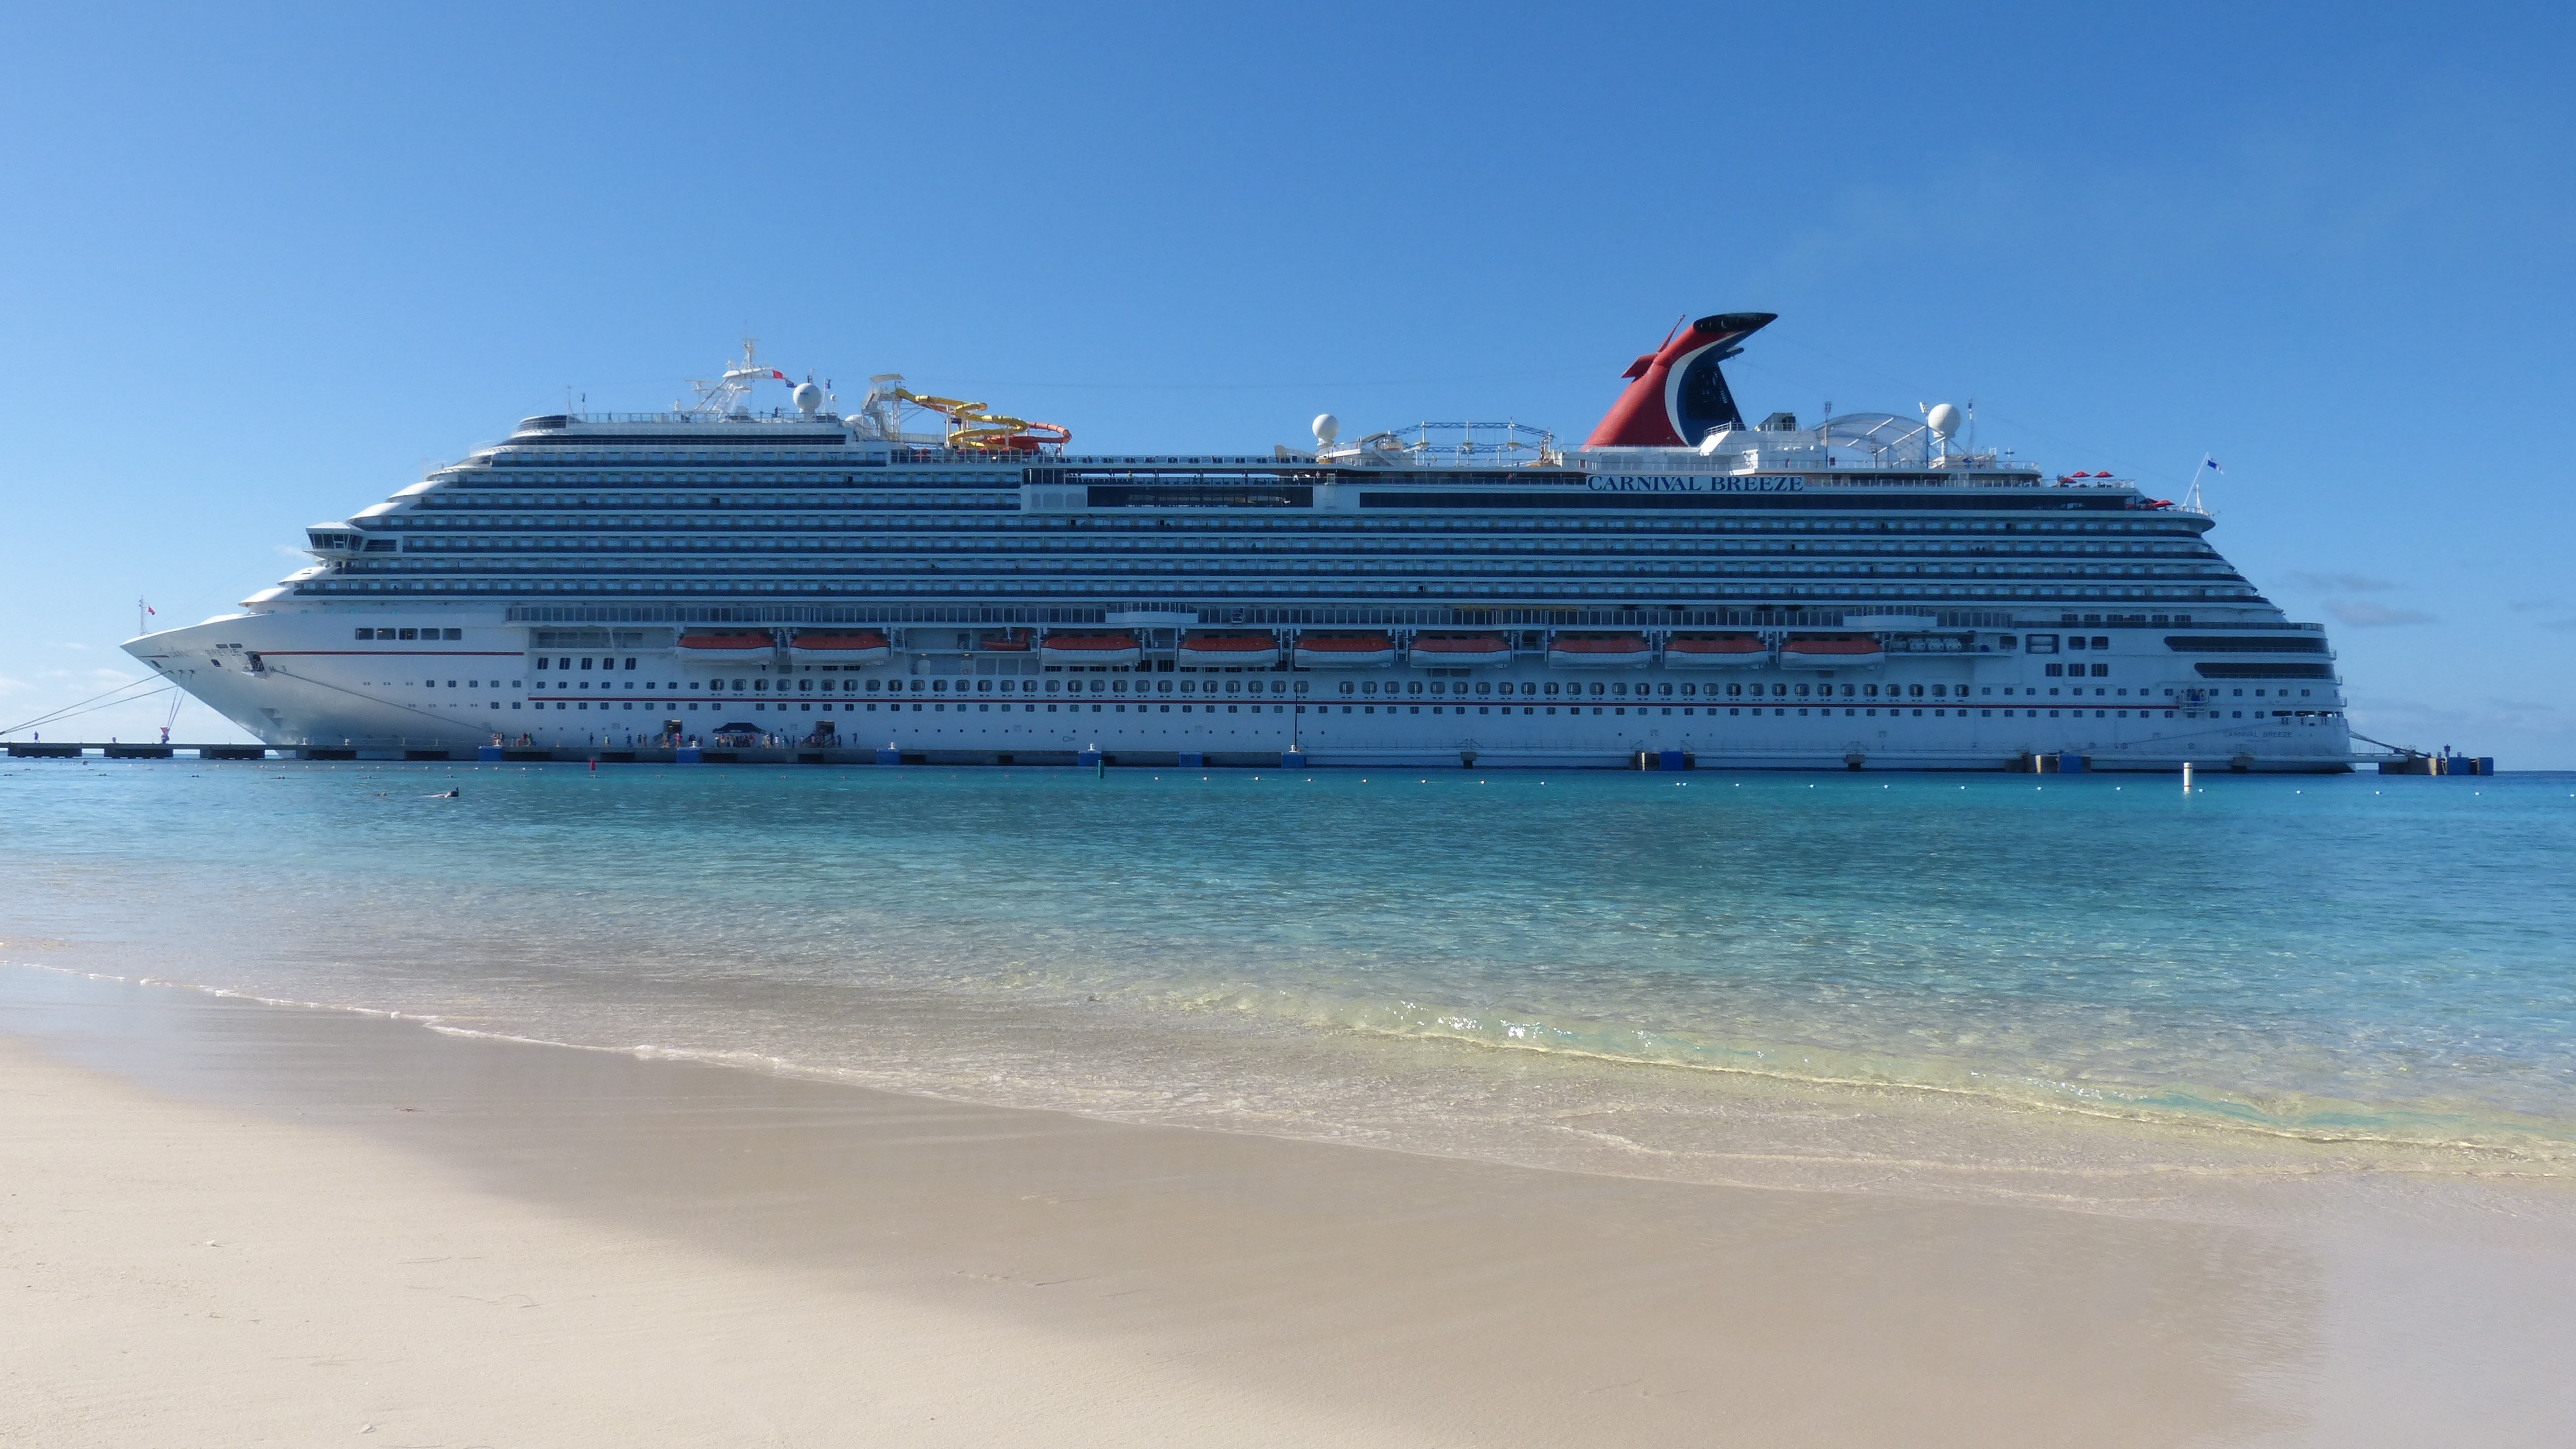
sea, water, ocean, boat, ship, vacation, travel, vehicle, relax, tropical, holiday, port, cruise, caribbean, maritime, watercraft, cruise ship, motor ship, passenger ship, ocean liner